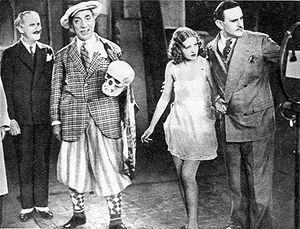
L'industrie cinématographique roumaine a une longue histoire. Les cinéphiles du monde entier ont entendu parler du cinéma roumain au milieu des années 2000 grâce au succès de ses films en festival mais c'est encore en 2010 le pays avec le taux de fréquentation le plus faible d’Europe et sa production cinématographique avait presque disparu. La période communiste avait permis à l'industrie cinématographique de se développer de manière relativement importante, bien qu'entièrement sous contrôle mais celle-ci a chuté drastiquement après la fin du régime. La production semble redémarrer depuis le début du millénaire, notamment grâce à des coproductions étrangères et à l'accueil de tournages étrangers. La distribution fait à présent la part belle aux films hollywoodiens et l'apparition de multiplexes a stoppé la chute de la fréquentation.